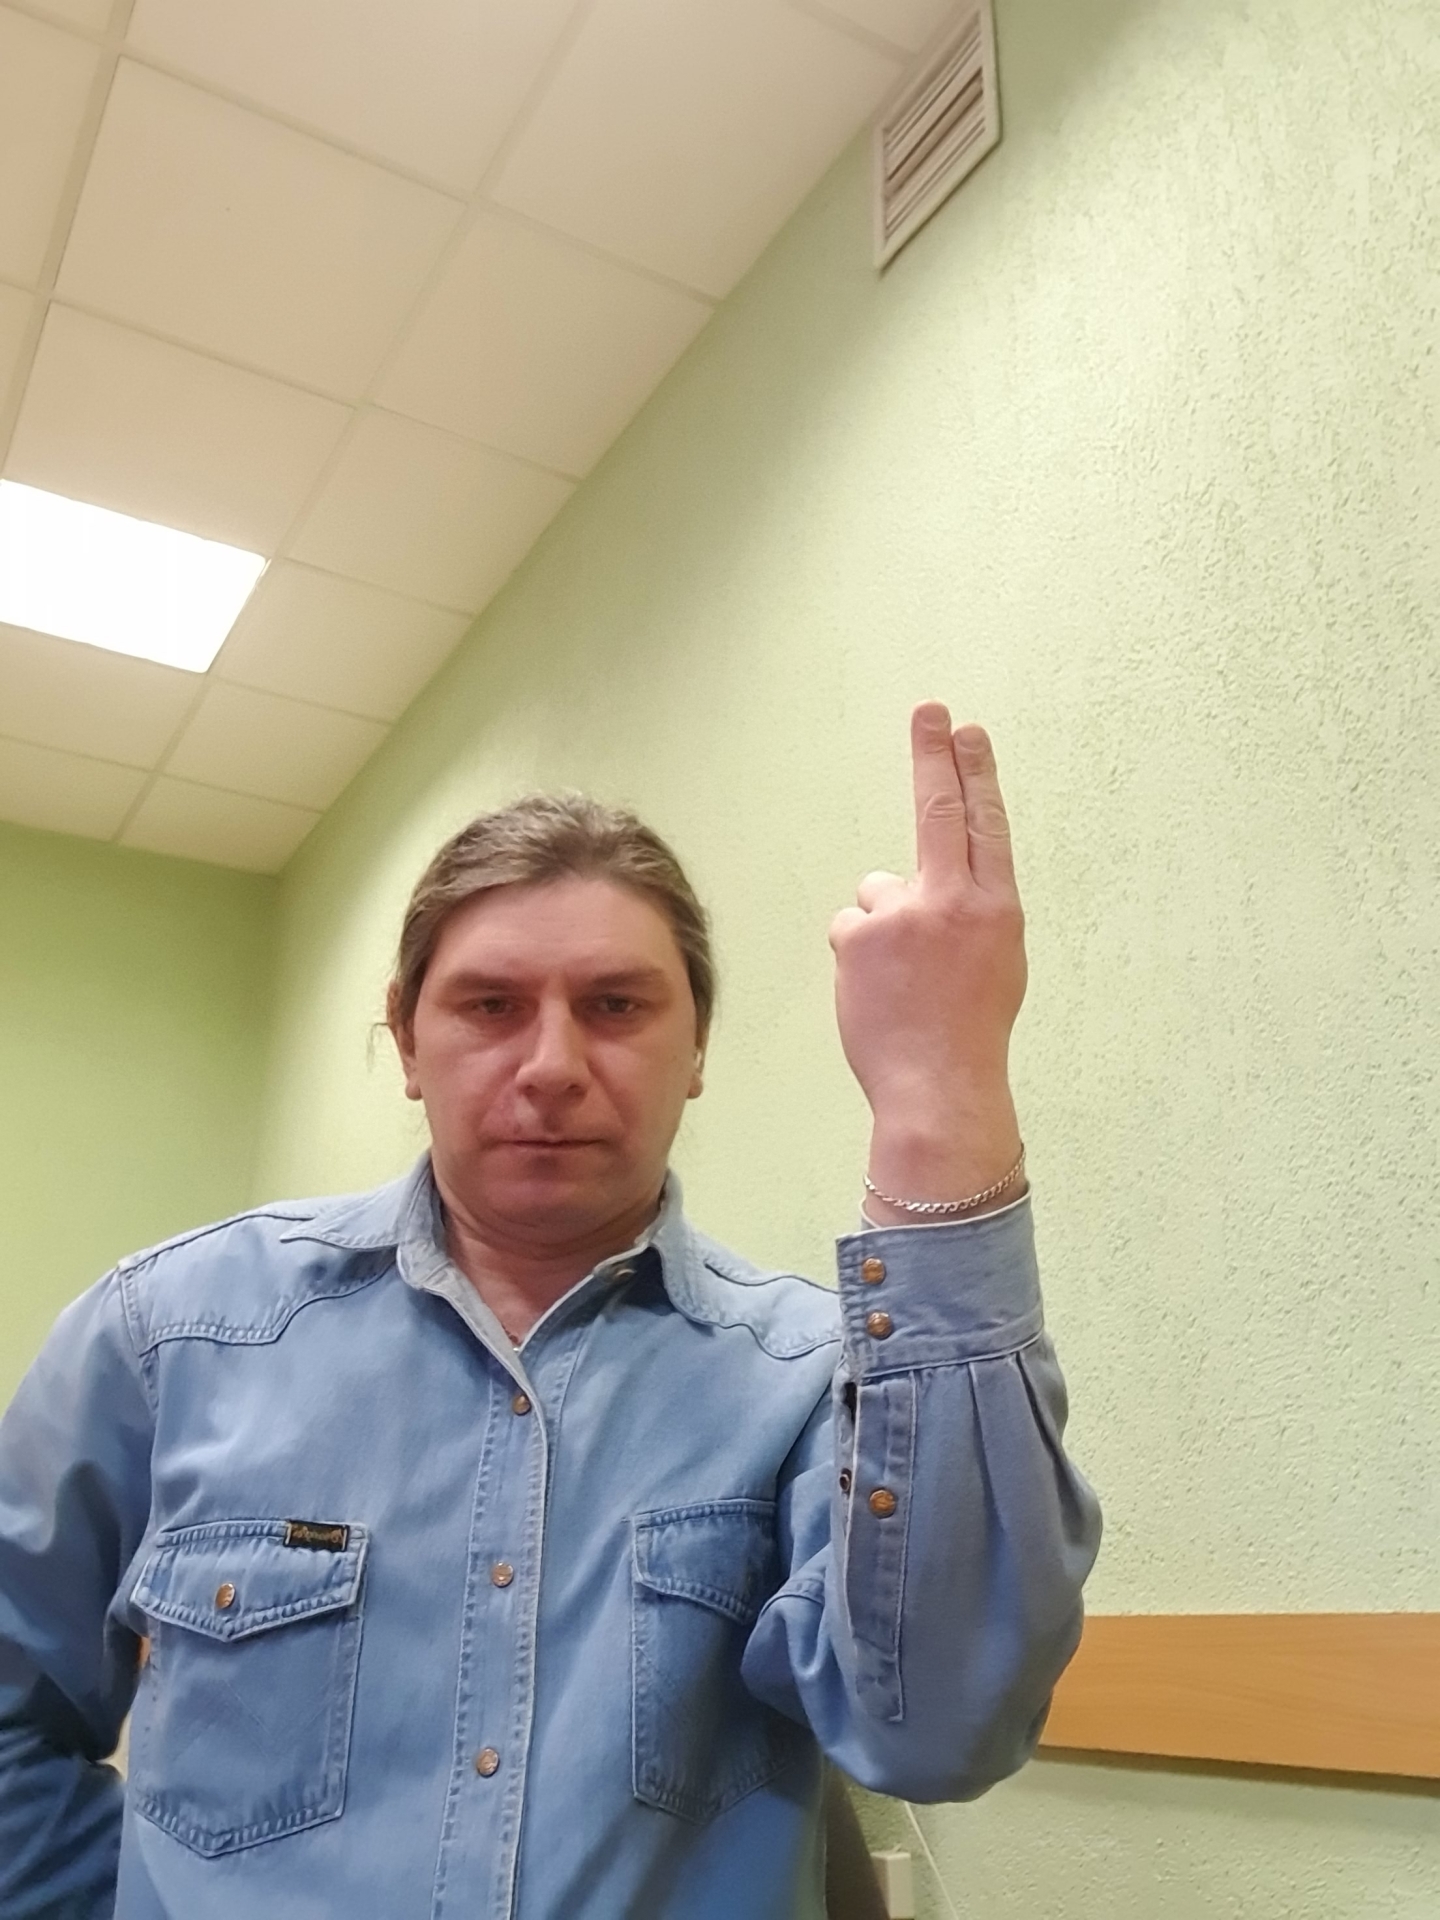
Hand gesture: two_up_inverted